Le Collet d'Allevard

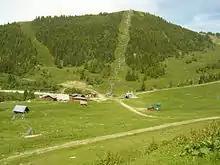
The station of Super Collet at

There are four very different sectors within the resort, each defined by its orientation, landscape and altitude: These are Malatrait, which faces southwest at altitudes between ; Fontaineterre, facing north-northwest at altitudes between and Pré Rond, facing north at altitudes between . The highest is from Les Plagnes down to Le Super Collet, facing west-northwest at altitudes between .